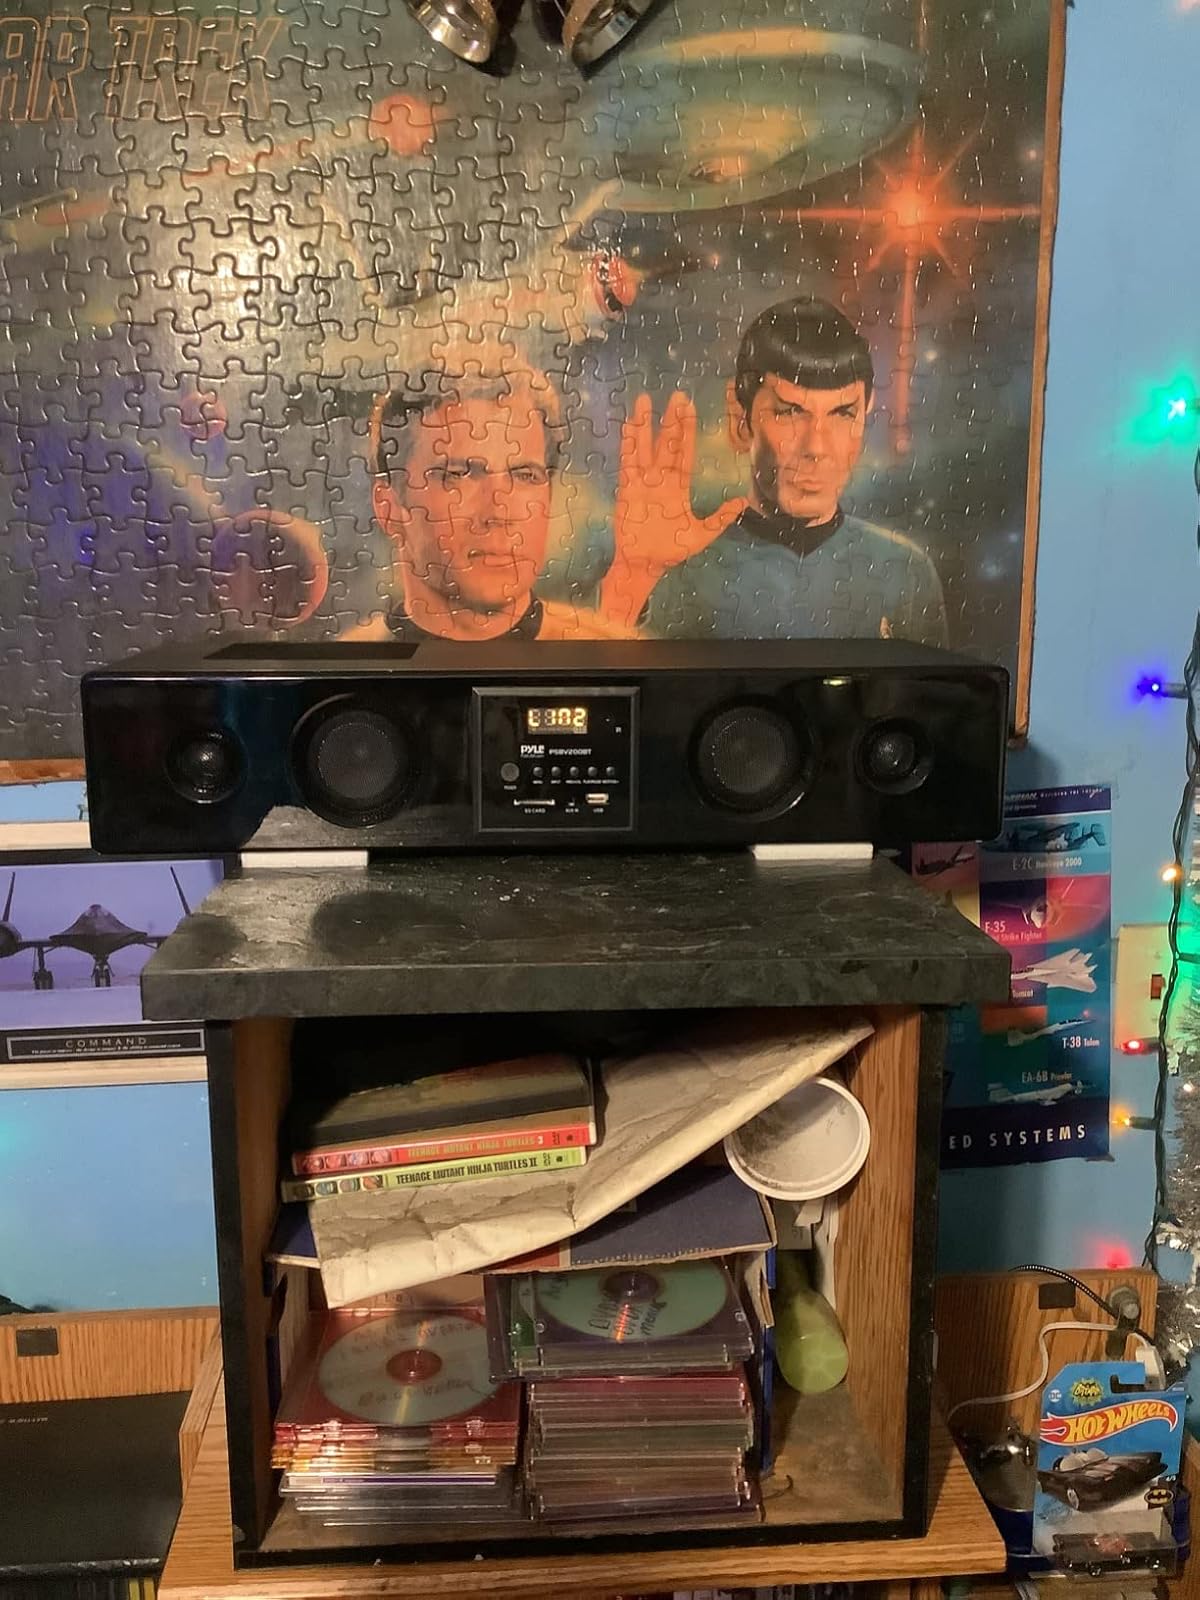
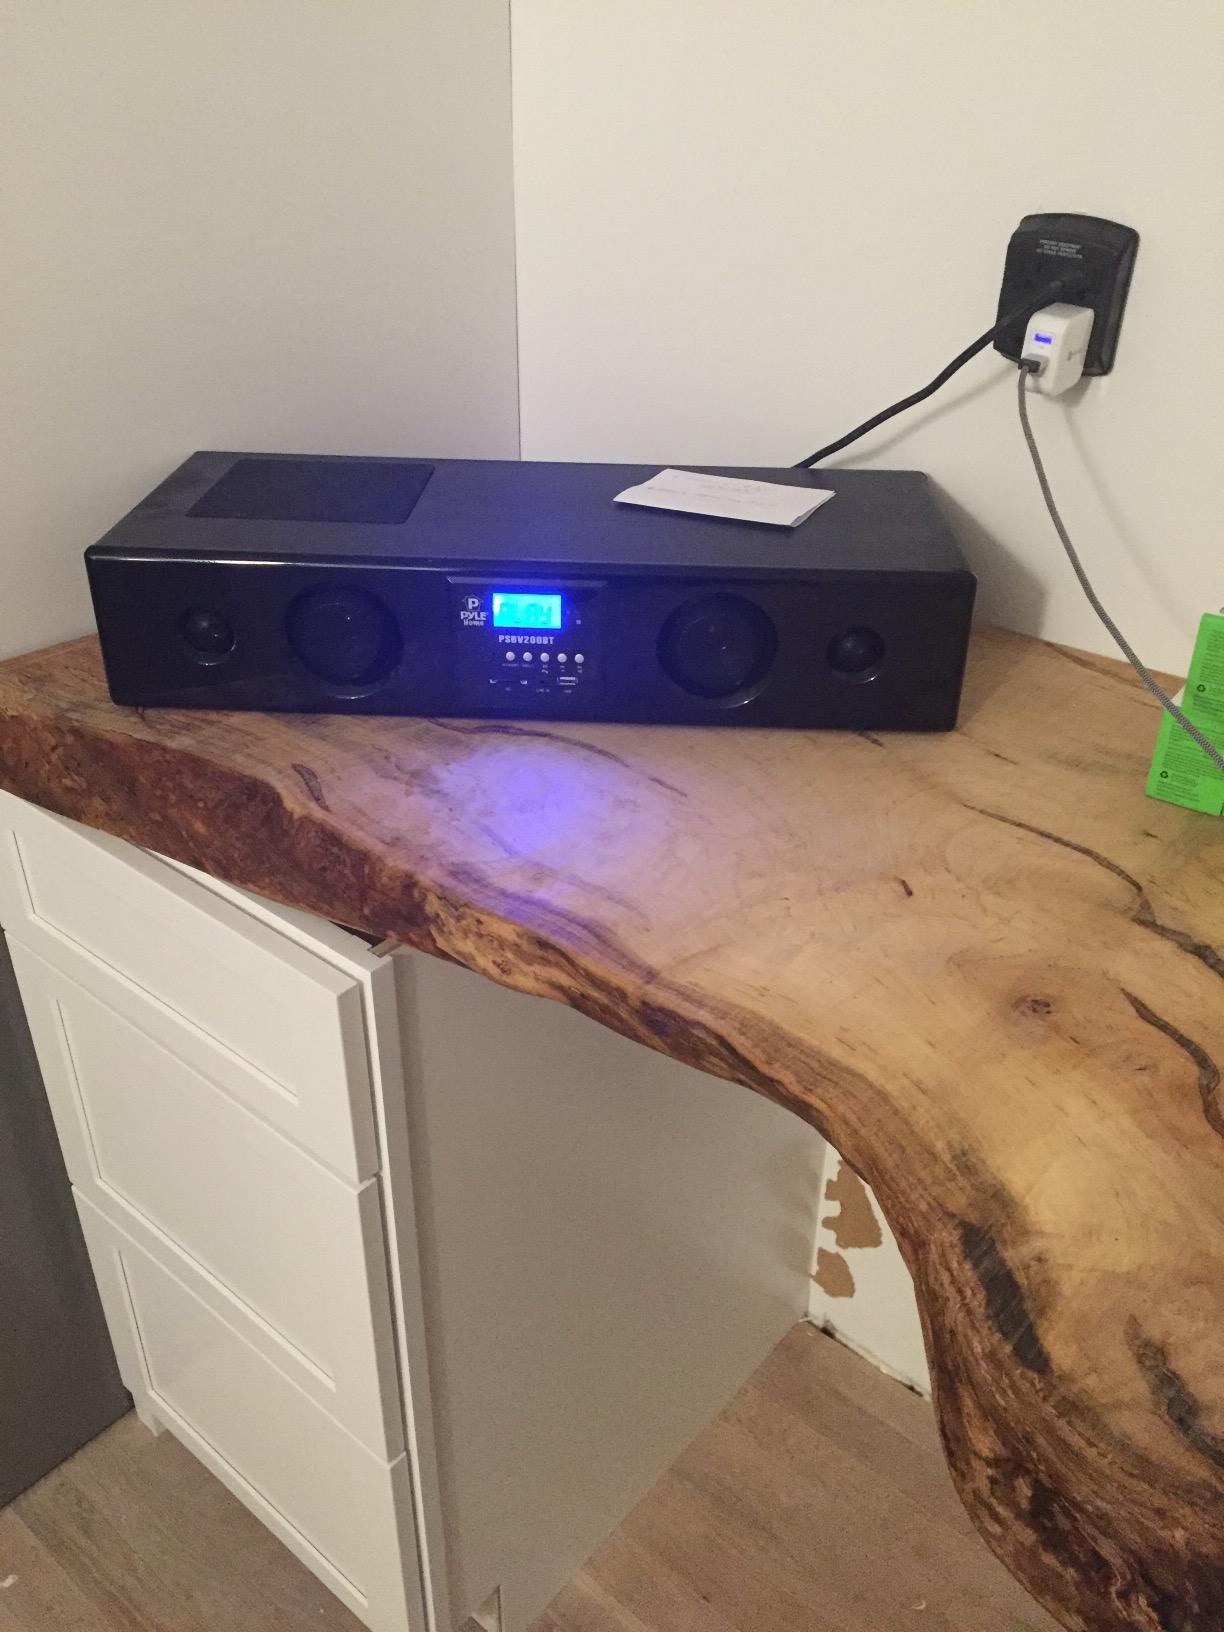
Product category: speaker
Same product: yes